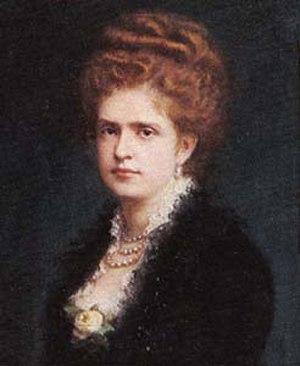
Le Palais national d'Ajuda, ou Palais de Notre-Dame d'Ajuda, est un monument national portugais, situé dans la paroisse d'Ajuda, à Lisbonne.
Joseph-Fortuné-Séraphin-Jean-Avit Leyraud, dit Fortuné Layraud, né à La Roche-sur-le-Buis le 12 octobre 1833, et mort à Valenciennes le 12 octobre 1913, est un artiste peintre français Prix de Rome en 1863.